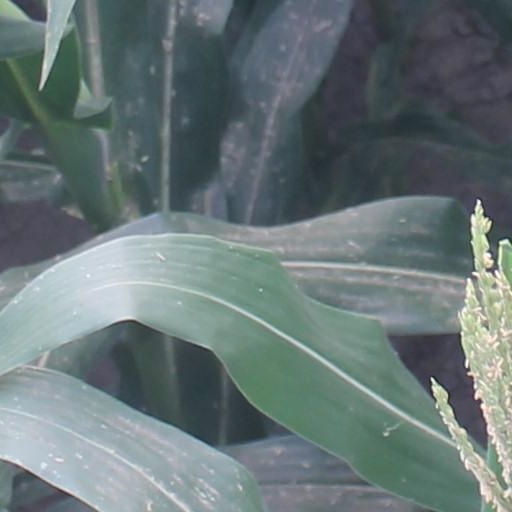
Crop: maize; corn